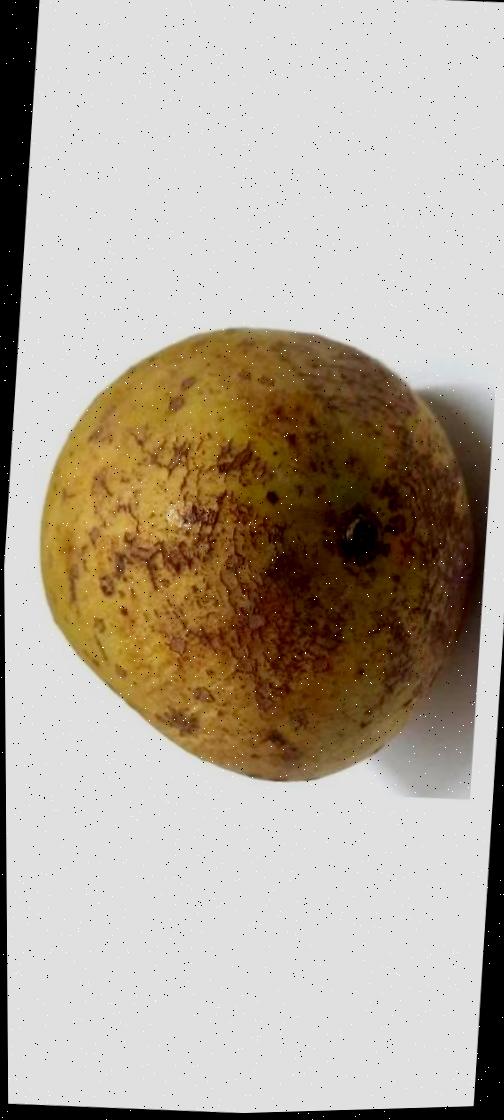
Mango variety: Gourmoti